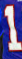
Number: 1